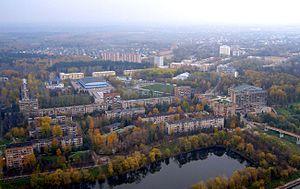
Voskressensk est une ville industrielle de l'oblast de Moscou, en Russie. Sa population s'élevait à 93 521 habitants en 2014.